Rechukka

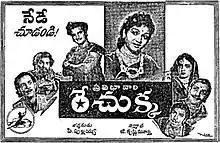
Theatrical release poster

Rechukka is a 1955 Indian Telugu-language swashbuckler film directed by P. Pullaiah. The film stars N. T. Rama Rao, Anjali Devi with music composed by Aswatthama. The story was inspired by "The Prince Who Was a Thief" (1951), starring Tony Curtis.